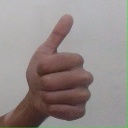
अक्षर: थ